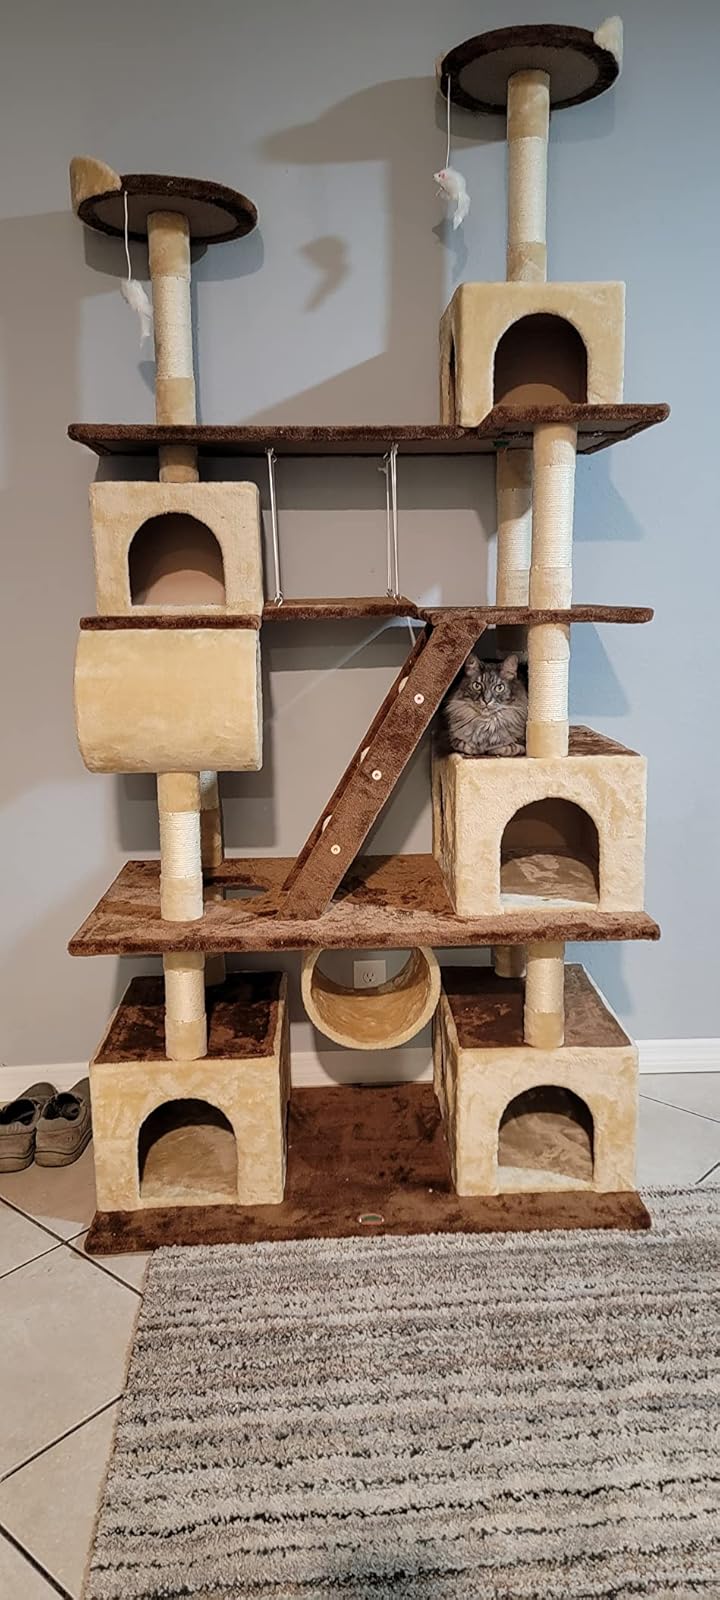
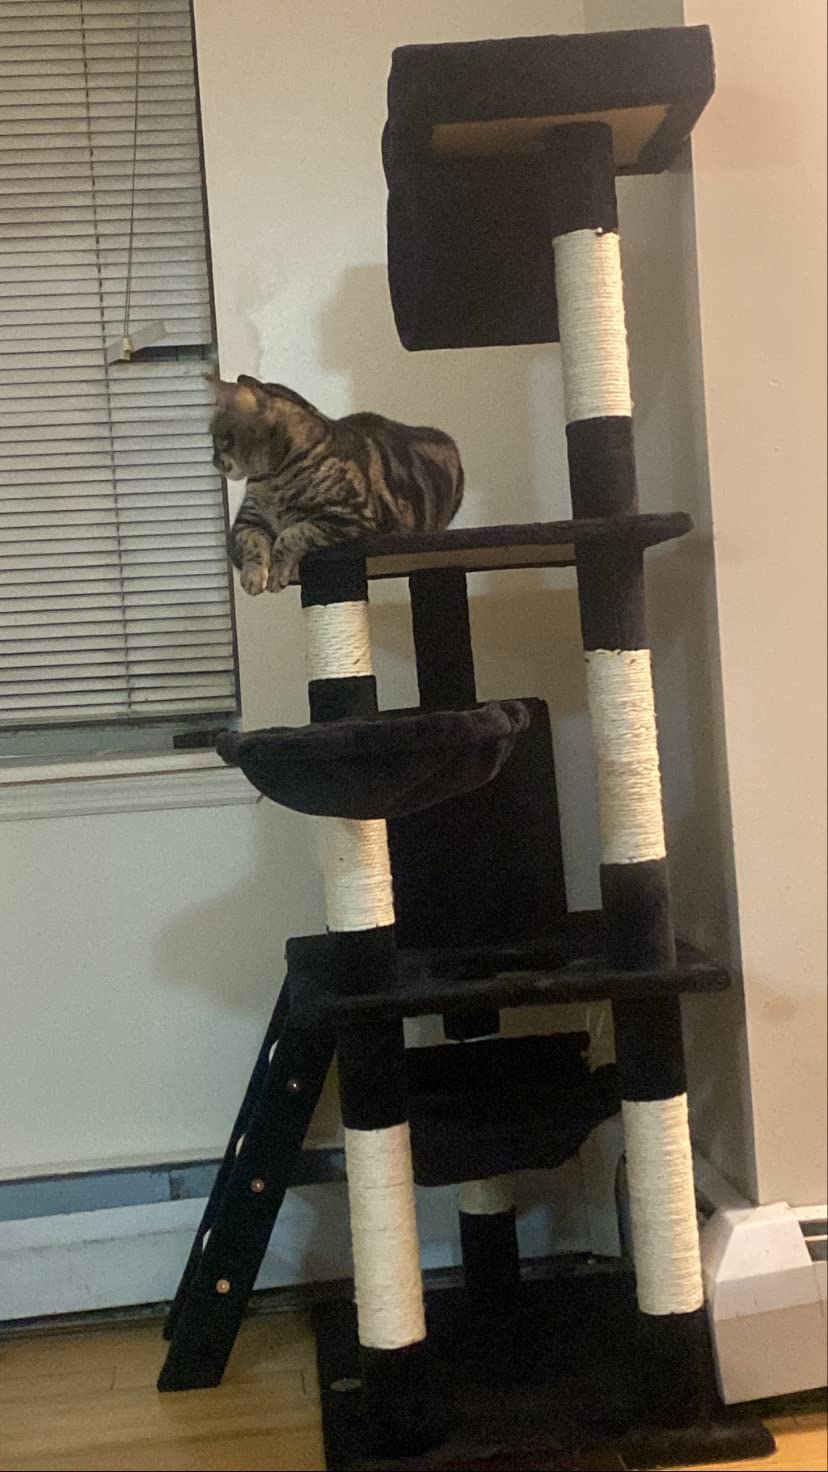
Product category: items_cat tree
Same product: no